Battle of Konotop

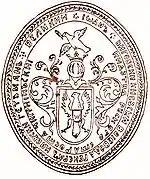
Seal of Grand hetman Principality of Rus Ivan Vyhovsky

The news of a Cossack-Polish alliance alarmed Moscow and the Ukrainian cossacks opposing Vyhovsky (led by Ivan Bezpaly) to the extent that an expeditionary force was dispatched to Ukraine in the autumn of 1658 headed by Prince Grigory Romodanovsky. Moscow's military commander not only supported the election by Vyhovsky's opponents of a new rival hetman, but started actively to occupy towns held by Vyhovsky's supporters. Ukrainian chronicles state that part of the cities were destroyed and there were cases of widespread looting of civilians. This point of view is criticized by modern historians, who show that the chroniclers could not have witnessed such events because they did not live at that time. Russia reports indicate that there were deaths among the civilian population, since the Russians were forced to storm cities where Cossacks mixed with the population, and sometimes they themselves resisted, as well as the statement about "completely cut out cities", such as Sribnoe, is considered overstated.